Mobile stalls in Hong Kong

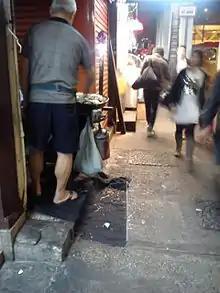
An owner of a mobile stall in Kwun Tong

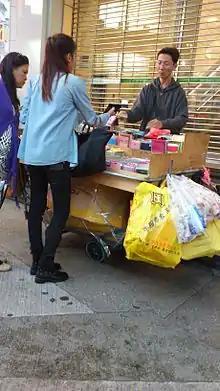
A mobile stalls selling mobile phone cases in Mong Kok

In Hong Kong, mobile stalls are used by the street hawkers to sell inexpensive goods and street food, like eggettes, fishballs and cart noodles since the 1950s. This style of selling is part of Hong Kong traditional culture. It reflects people’s ways of living and their spirits. In recent years, the operation of the mobile stalls faces challenges because of government policies and modernisation.